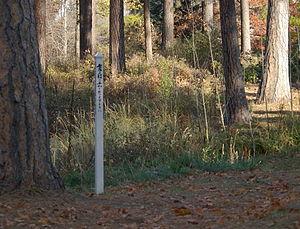
Une colonne de paix ou Peace Pole en anglais, est un monument sur lequel est inscrit « Puisse la paix régner sur le monde » dans 4 à 14 différentes langues dessus.